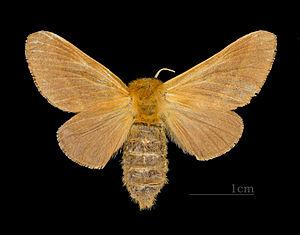
La Franconienne est une espèce d'insectes lépidoptères appartenant à la famille des Lasiocampidae et au genre Malacosoma. C'est l’espèce type pour le genre.
Malacosoma est un genre de lépidoptères de la famille des Lasiocampidae, et de la sous-famille des Lasiocampinae ou des Malacosominae selon les classifications.